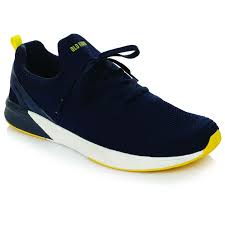
Waste category: shoes